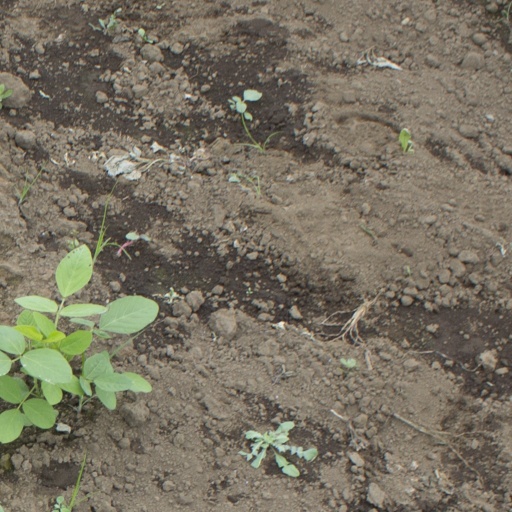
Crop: soybean